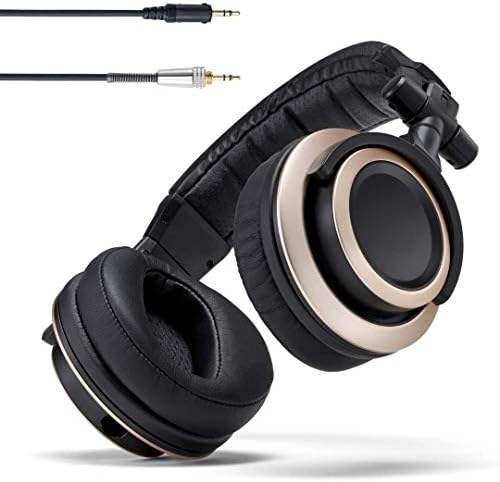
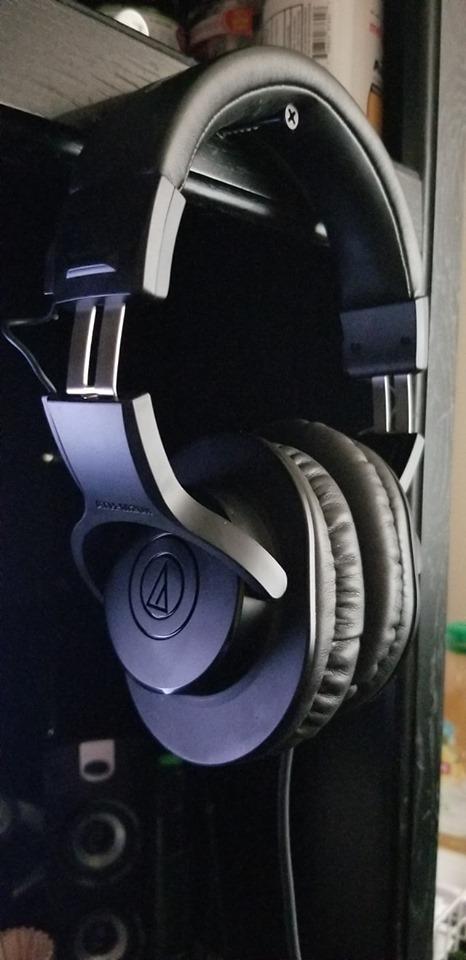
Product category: headphones
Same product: no